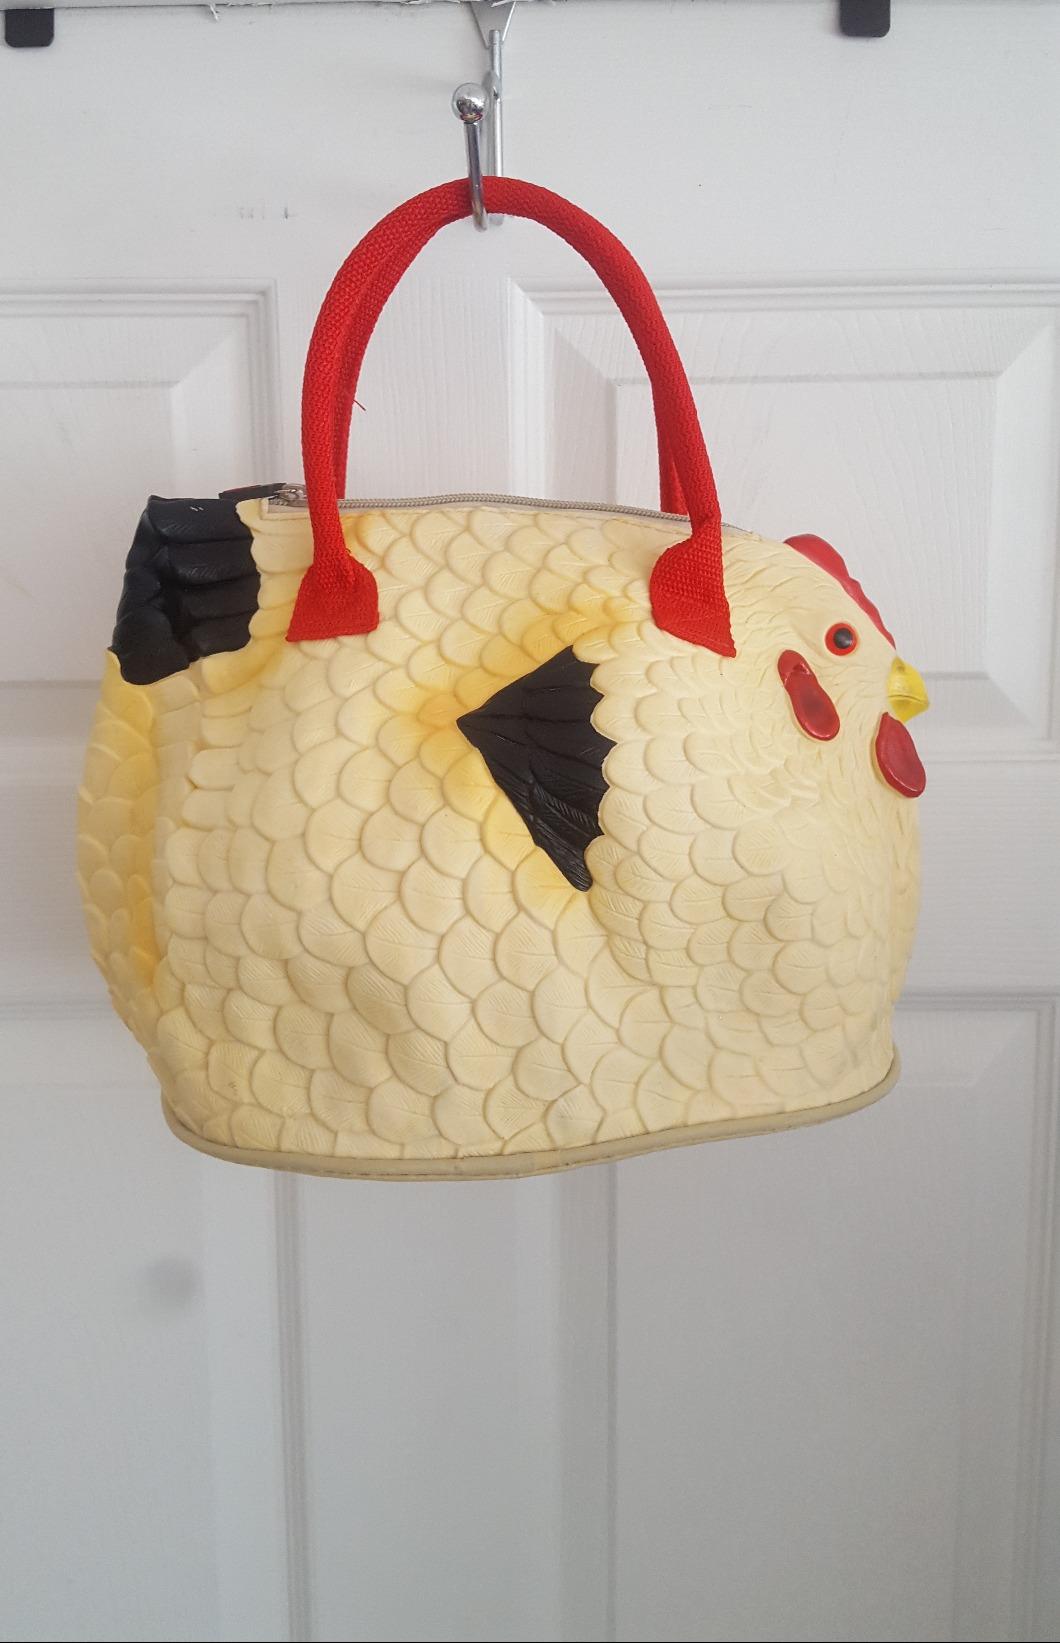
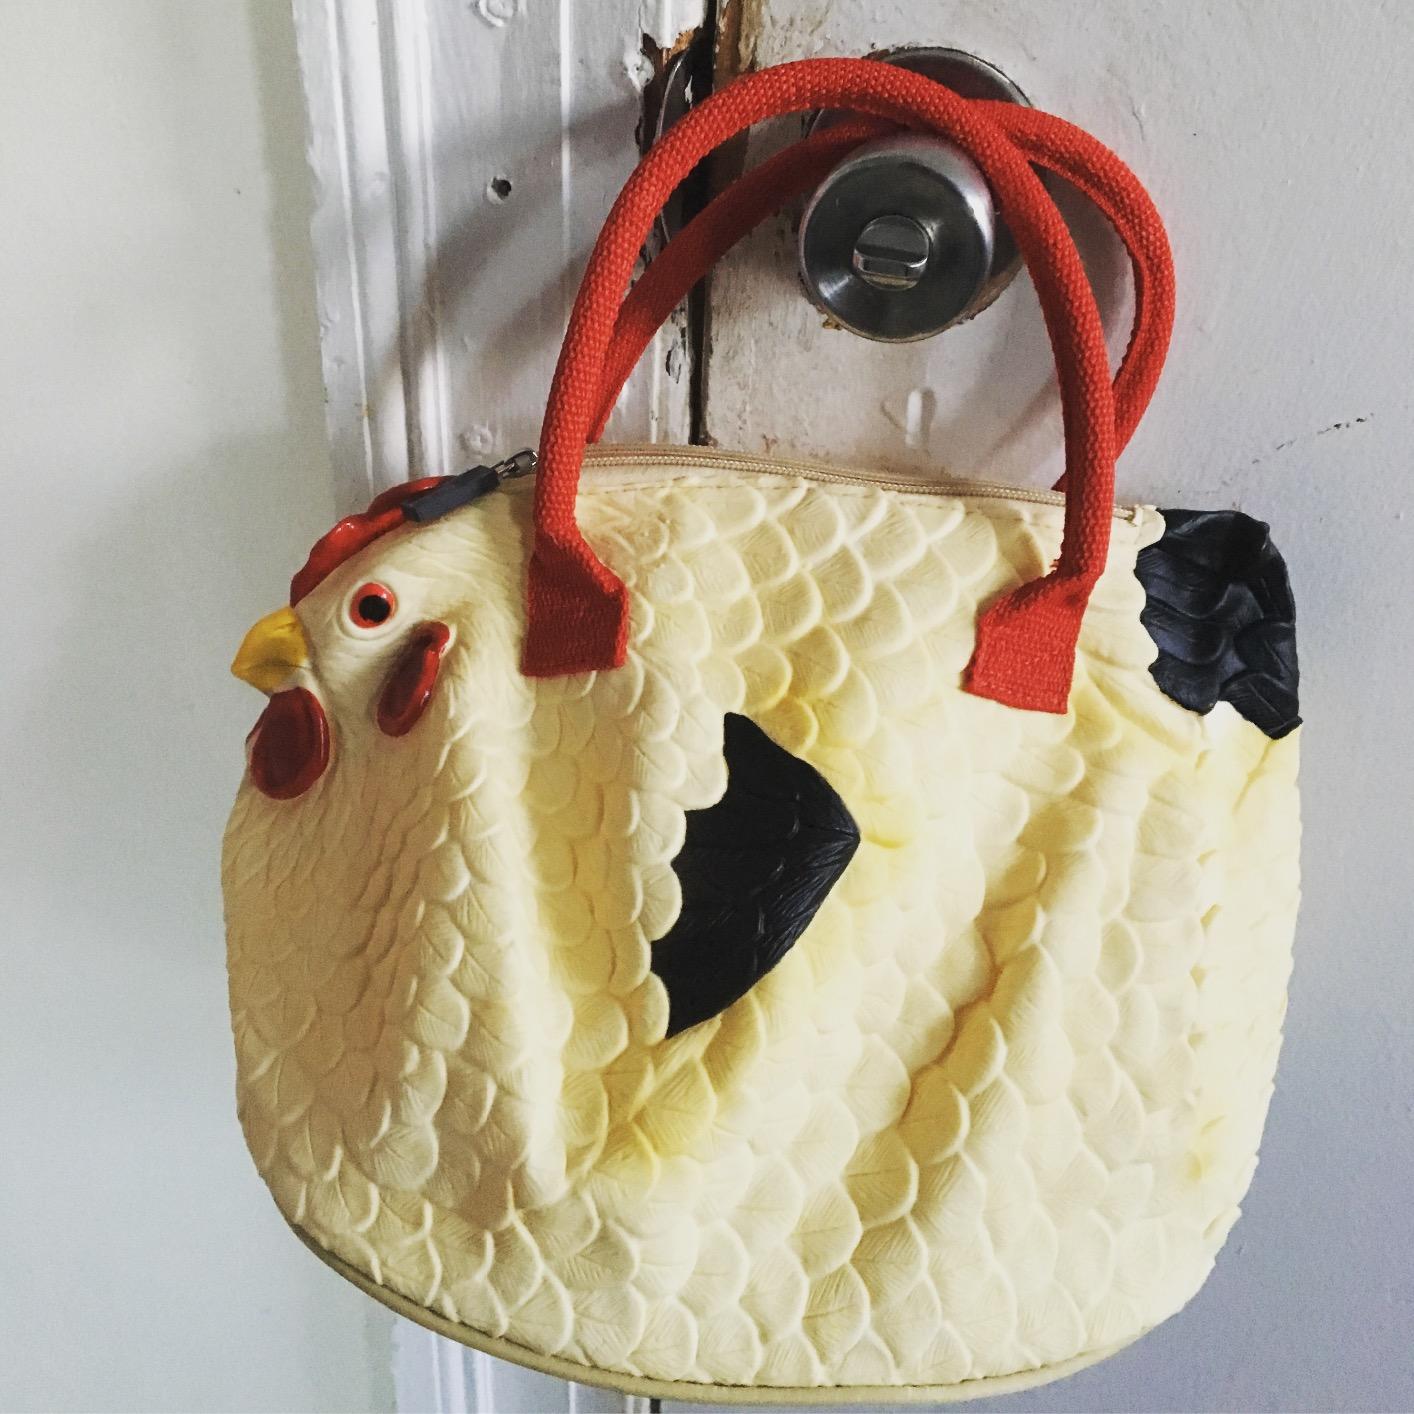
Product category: accessories_handbag
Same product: yes